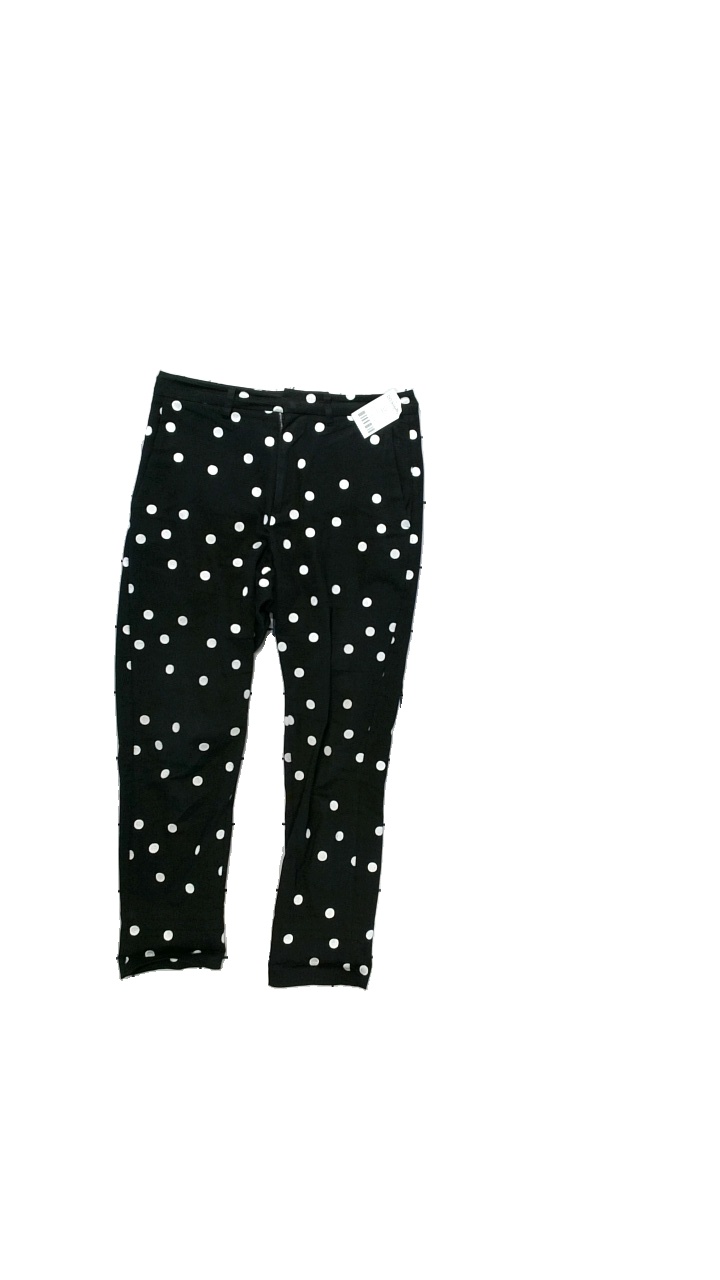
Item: Trousers (Ladies)
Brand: Hope
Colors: Black, White
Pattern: Dots
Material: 98% cotton, 2% elastane
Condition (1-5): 4
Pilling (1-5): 5
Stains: Minor
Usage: Reuse
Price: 100-150